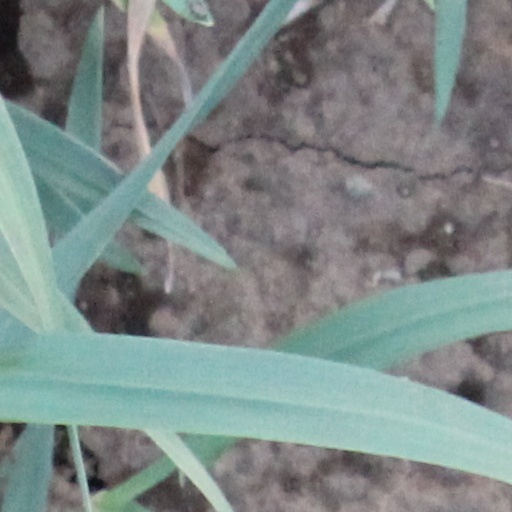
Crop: wheat